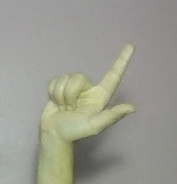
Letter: laam